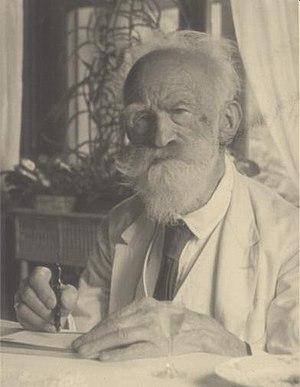
Max Jaffé (1845–1939), Photographe autrichien et pionnier de la photographie, dans sa dernière année de vie.